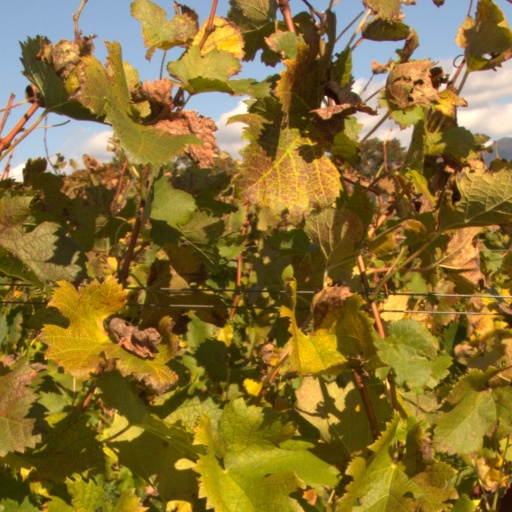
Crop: grape